Muhiuddin Khan

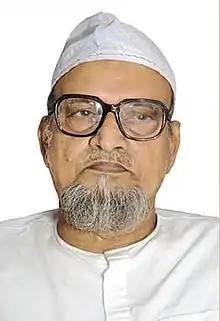

Muhiuddin Khan (1935–2016) was an Islamic scholar from Bangladesh and editor of "Monthly Madina". Khan was also a Quranic commentator, journalist, poet, writer and translator. He translated for the first time tafseer Maariful Quran into Bengali.